Denversaurus

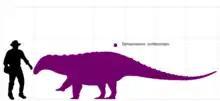
Size comparison

In 2010, American paleontologist Gregory S. Paul estimated the length of "Denversaurus" at and its body mass at .